Diego Boneta

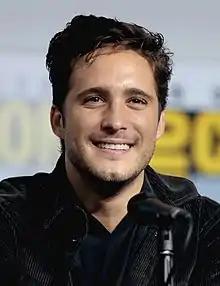
Boneta in 2019

He gained wider recognition after starring in "Rock of Ages" (2012) alongside Tom Cruise and in the Netflix biographical series "" (2018). He also starred in the romantic comedy films "Father of the Bride" (2022), and "At Midnight" (2023).